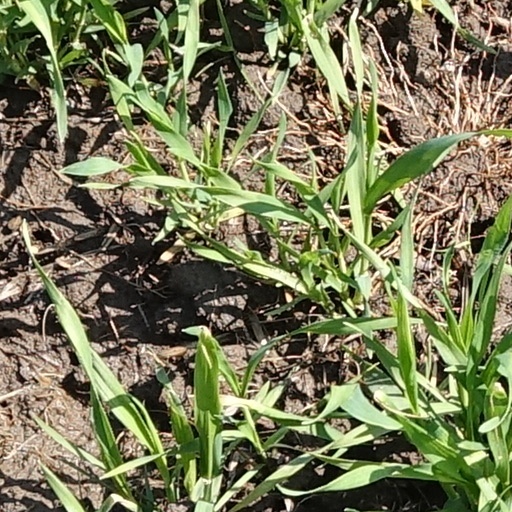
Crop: wheat